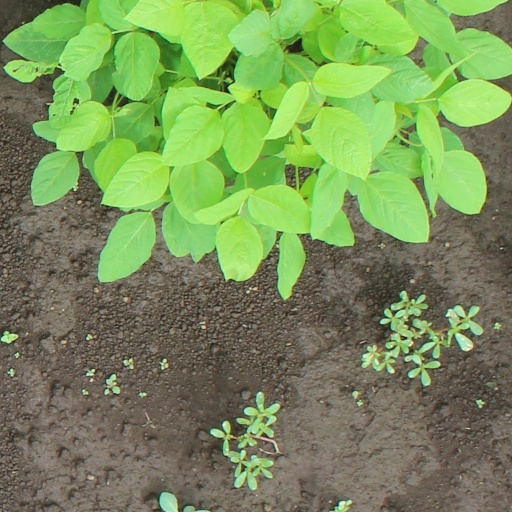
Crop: soybean